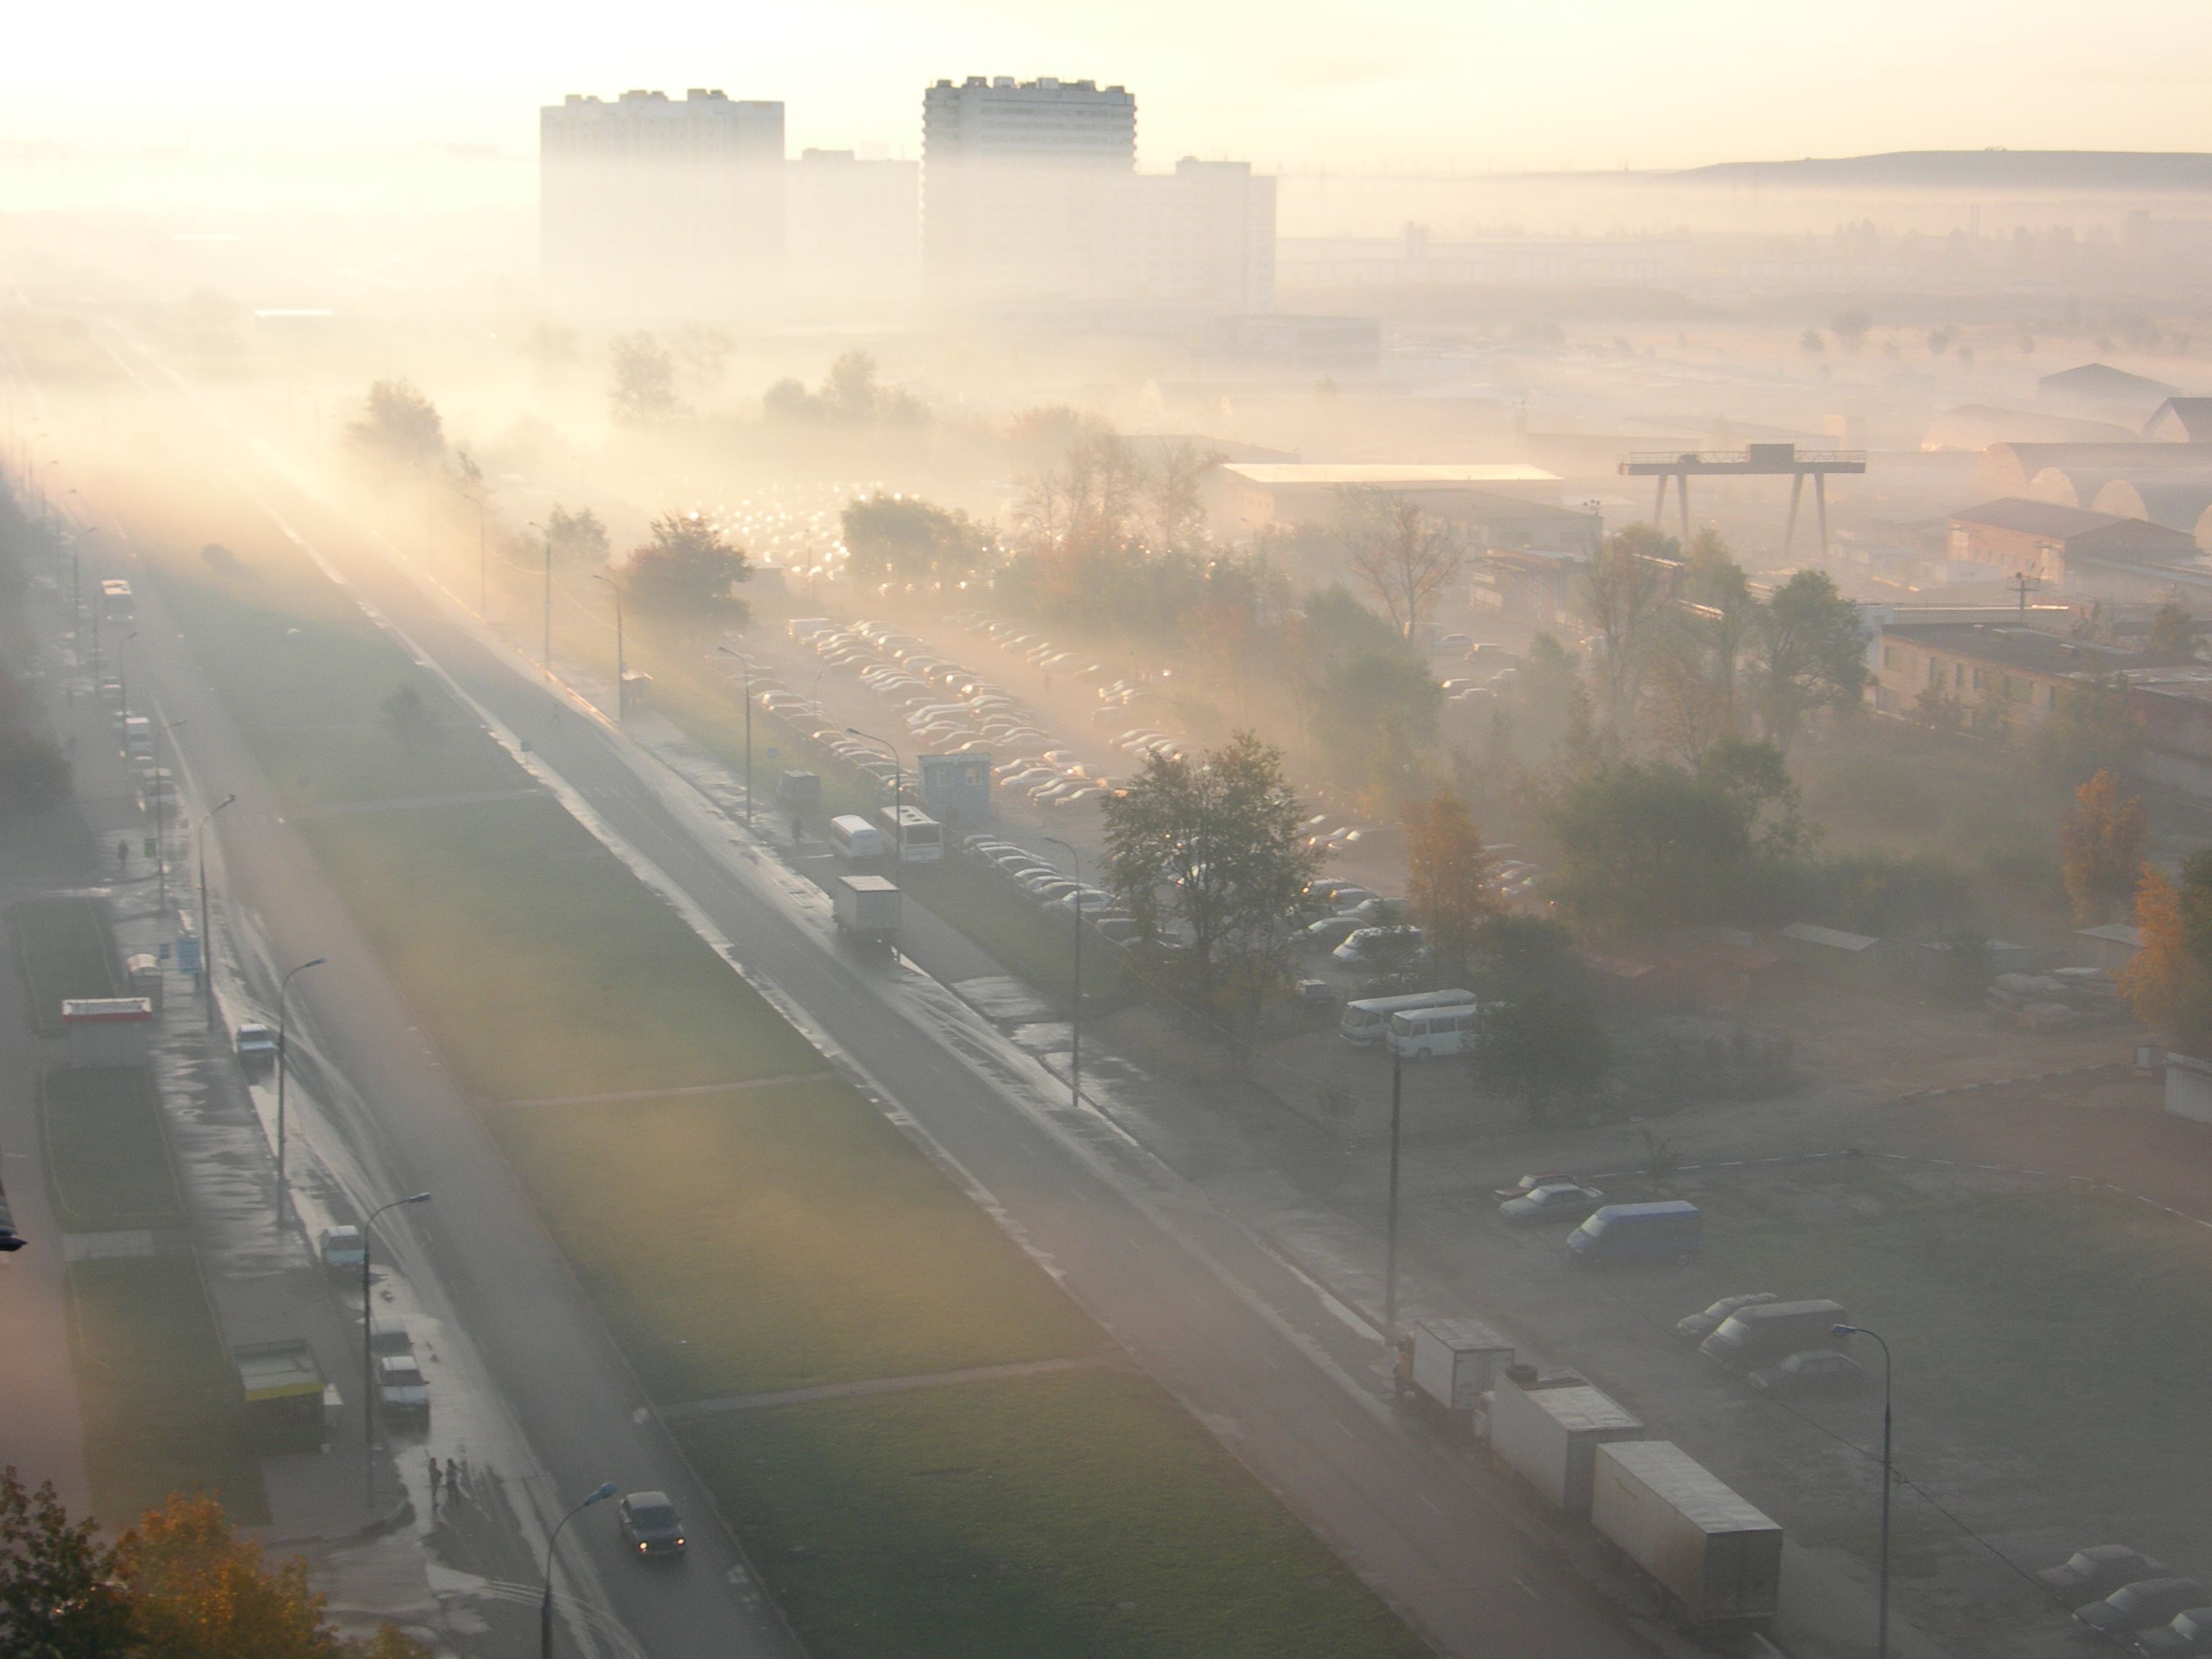
horizon, fog, sunrise, mist, sunlight, morning, highway, dawn, city, atmosphere, cityscape, dusk, flight, weather, haze, dust, nikon, moscow, russia, d80, cityscapes, moskau, nikond80, moscou, aerial photography, atmospheric phenomenon, atmosphere of earth